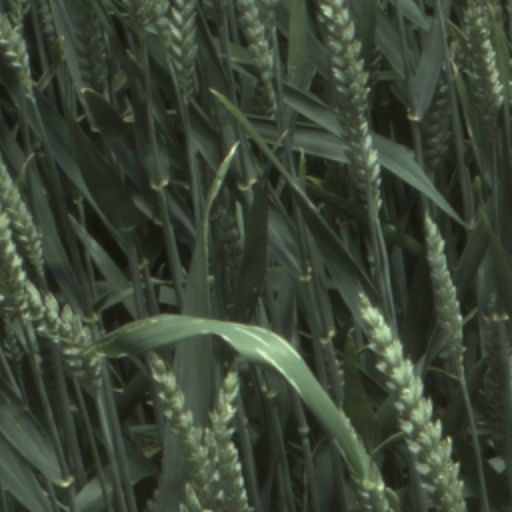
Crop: wheat